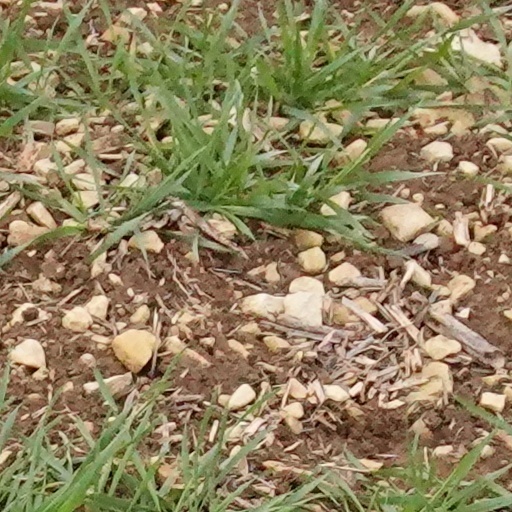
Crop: wheat